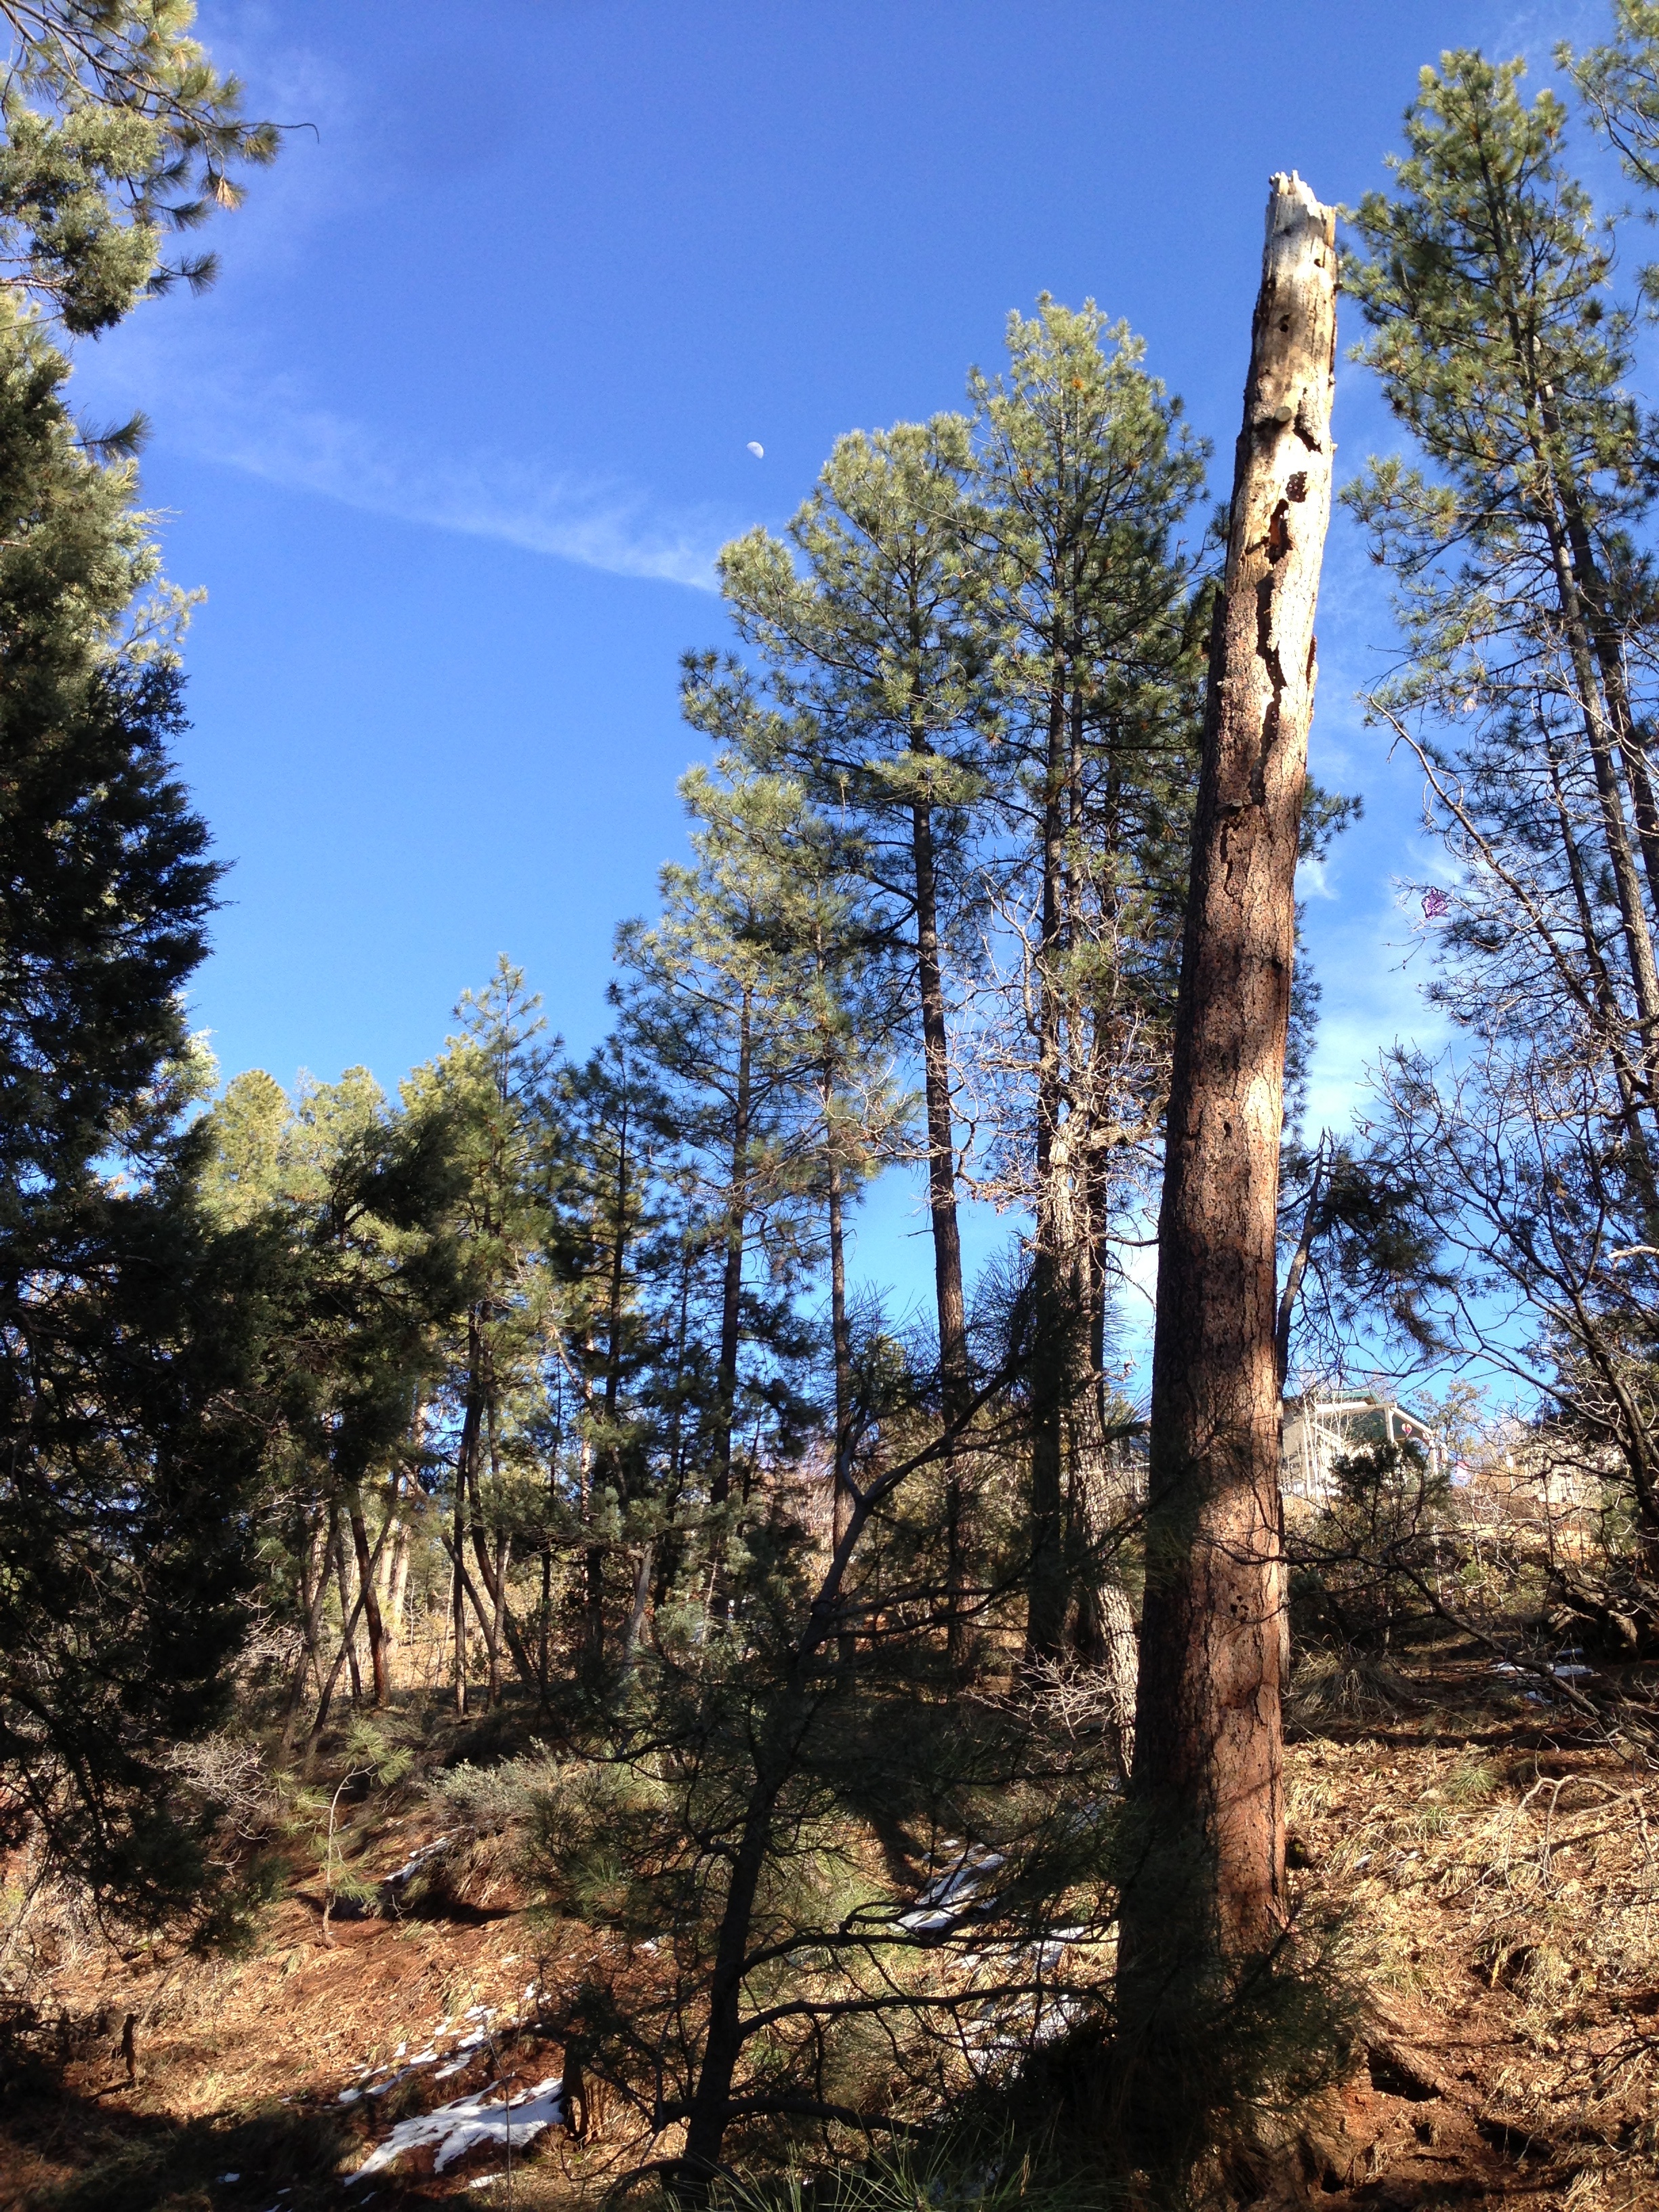
tree, nature, forest, wilderness, mountain, plant, trail, autumn, ridge, spruce, woodland, habitat, larch, ecosystem, biome, natural environment, woody plant, temperate coniferous forest